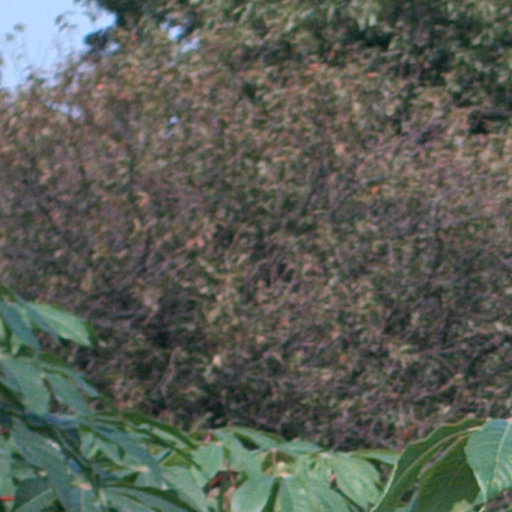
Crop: cassava